The Girl in the Crowd

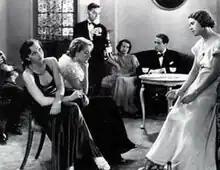
Googie Withers (seated, left)

The Girl in the Crowd is a 1935 British comedy film directed by Michael Powell starring Barry Clifton, Patricia Hilliard, and Googie Withers.